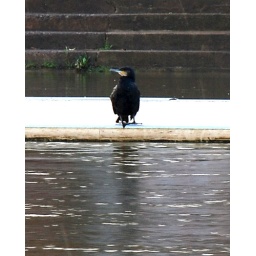
All tired after fishing in the fast running flood water